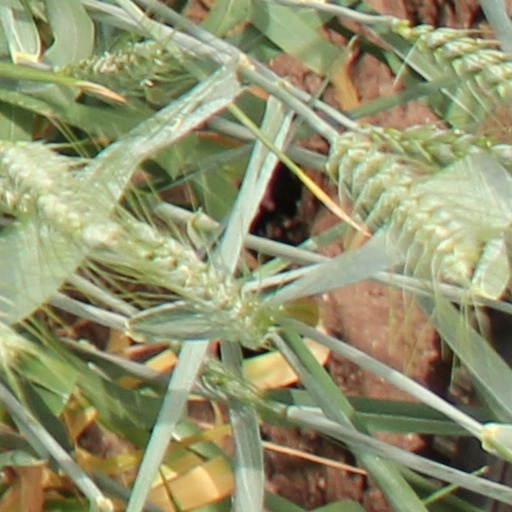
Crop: wheat